Mount Mercer Wind Farm

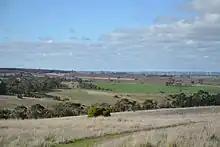
Mount Mercer wind farm viewed from Colac Ballarat Road

Construction was to commence in September 2009 under the management of WestWind Energy, however the project changed hands to Meridian Energy in the middle of 2009 and construction was delayed several years with Meridian Energy due to the 2008 financial crisis. Further delays were caused by having to re-design the backhaul to the national grid and thus having to renegotiate easement agreements with local land owners. Construction began December 2012 and the generation came fully online in September 2014.